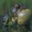
Label: frog